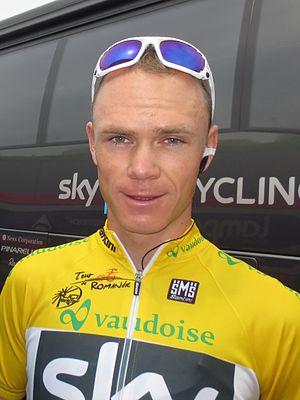
Chris Froome avec le maillot jaune au Tour de Romandie 2013, avant le départ de la 3ème étape à Payerne